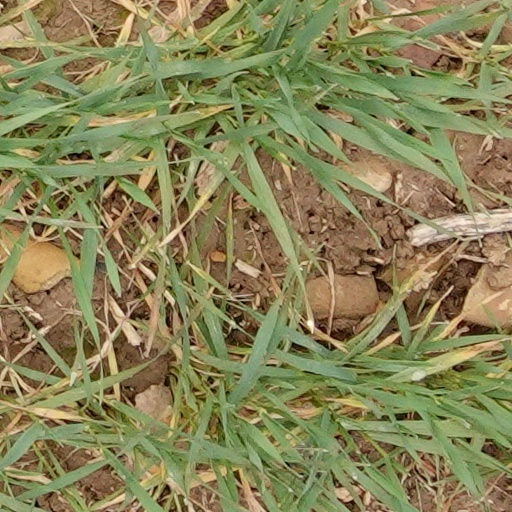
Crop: wheat